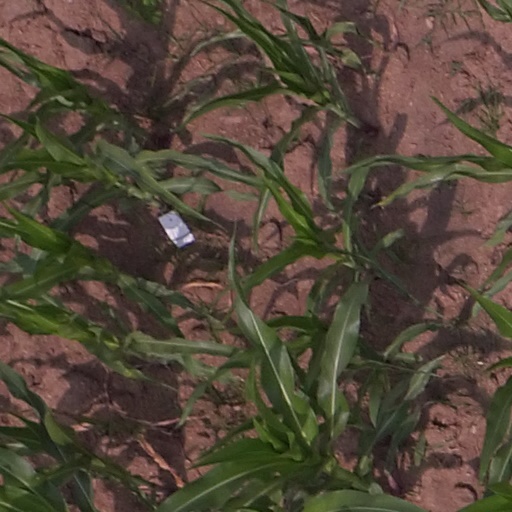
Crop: maize; corn